The Mortuary Assistant

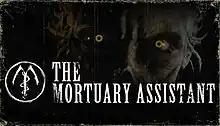

The Mortuary Assistant is a 2022 horror game developed by DarkStone Digital and published by DreadXP. Set in 1998 in a small town in Connecticut, players control a newly hired assistant at a haunted mortuary.